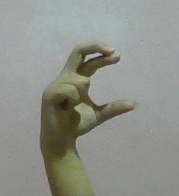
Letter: thal